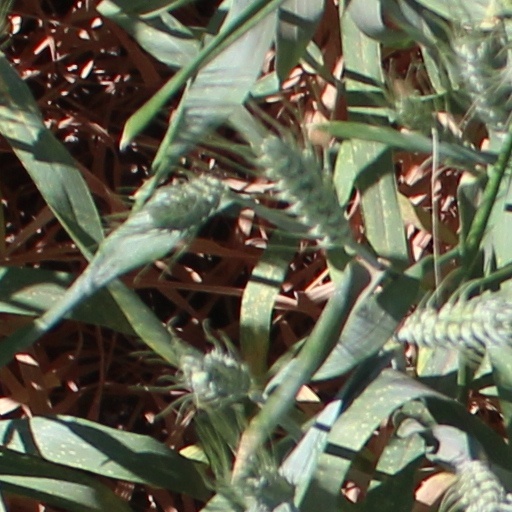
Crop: wheat